Puccinia asparagi

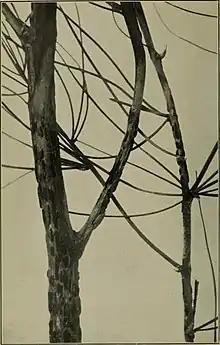
Symptoms of "Puccinia asparagi"

Asparagus spears are usually harvested before severe rust symptoms appear. These symptoms include light green, oval lesions, followed by tan blister spots and black, projecting blisters later in the season and indicate the presence of aeciospores, urediospores, and teliospores, respectively. Serious rust infections stunt or kill young asparagus shoots, causing foliage to fall prematurely, and reduce the ability of the plant to store food reserves. The orange spores are the key sign for this disease because they are the easiest to spot. Examination of the plant for orange spots or laboratory techniques can sense the presence of this fungus.